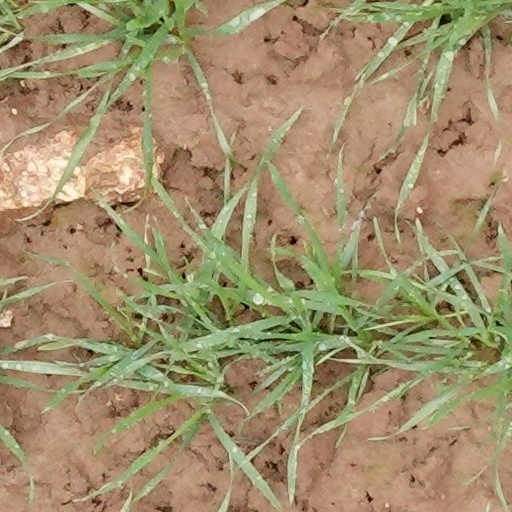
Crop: wheat